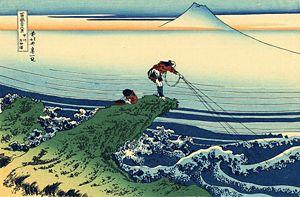
Les Trente-six vues du mont Fuji sont une série de quarante-six estampes réalisées par Katsushika Hokusai et dont les dates d'édition s'étendent entre 1831-1833. Elles représentent le mont Fuji depuis différents lieux, suivant les saisons. Cette série est aujourd'hui très célèbre car elle marque l'intégration dans les thèmes de la tradition japonaise des modes de représentation occidentaux, et en particulier de la perspective utilisée dans la peinture occidentale.
Katsushika Hokusai, est un peintre, dessinateur et graveur spécialiste de l’ukiyo-e, ainsi qu'auteur d'écrits populaires japonais surtout connu sous le nom de Hokusai, ou de son surnom de « Vieux Fou de dessin ».